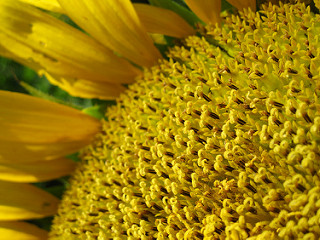
Flower: sunflower